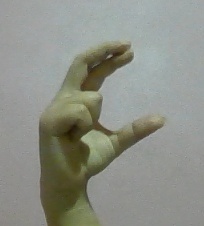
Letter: thal